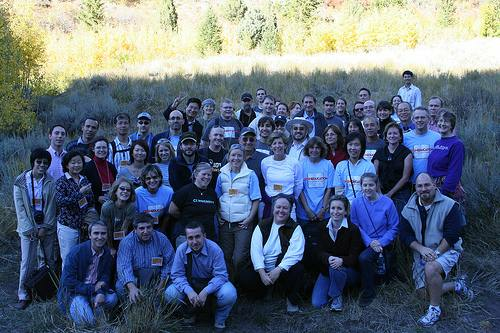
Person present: Yes